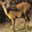
Label: deer